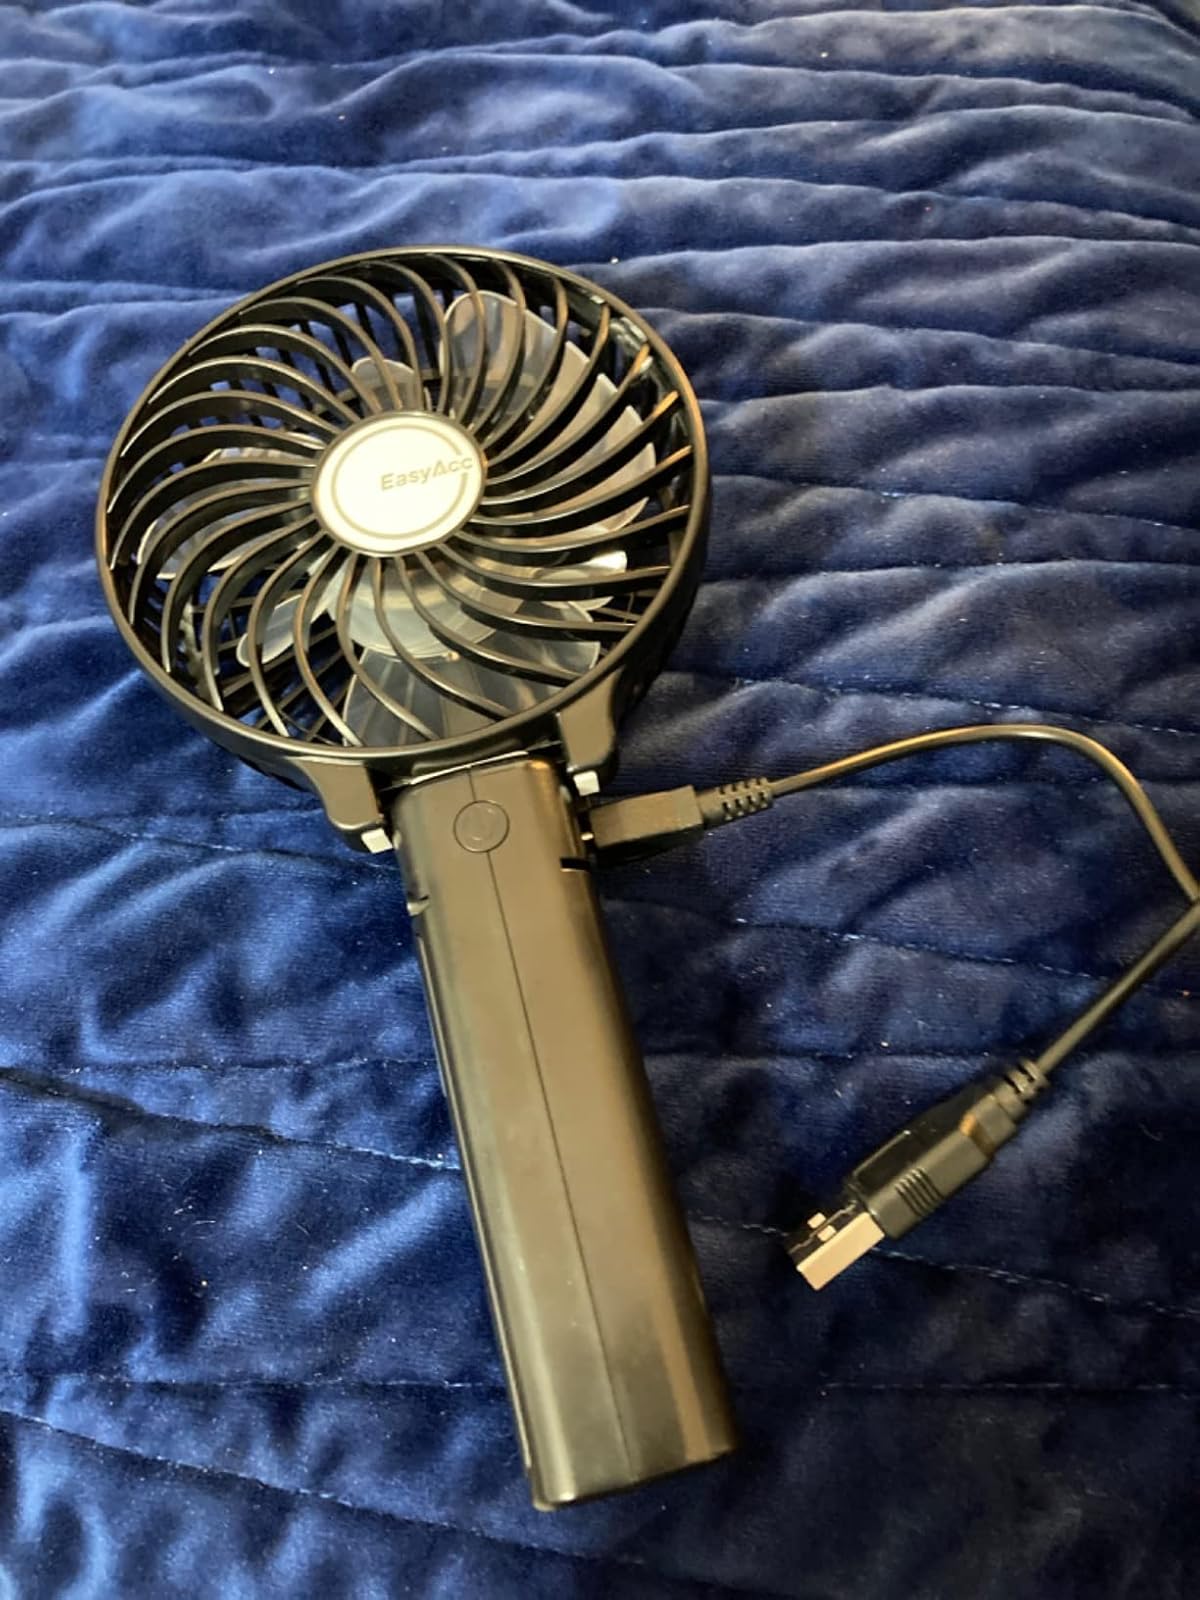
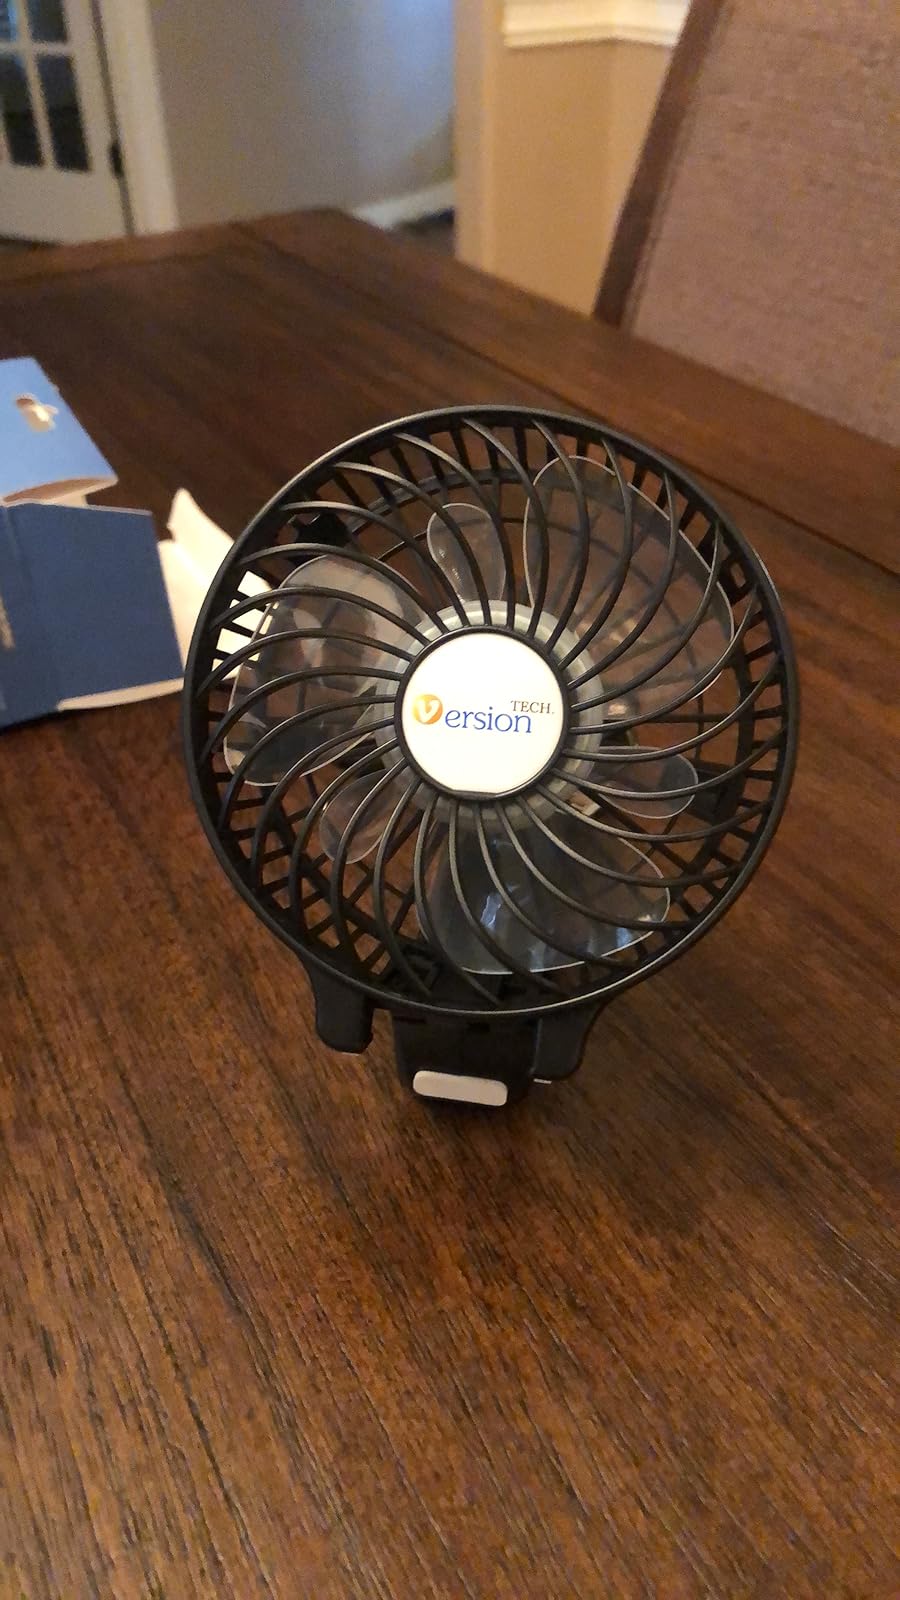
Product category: fan
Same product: no